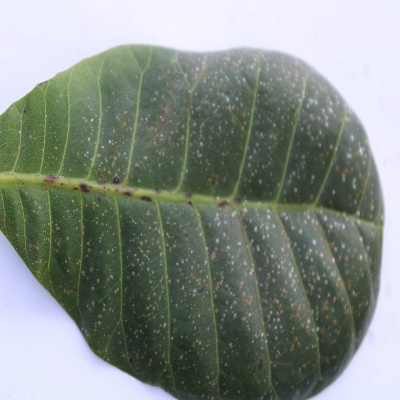
Crop: Cashew
Condition: red rust